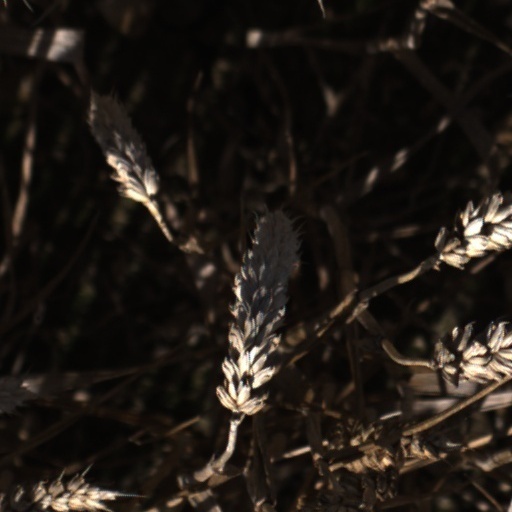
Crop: wheat